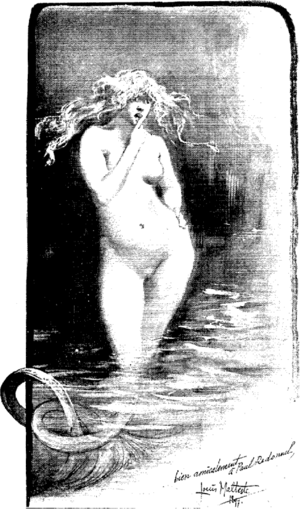
Une Fée des eaux, dédiée à Paul Redonnel
L'Ermitage est une revue littéraire française fondée à Paris par Henri Mazel en avril 1890 et qui disparut en janvier 1907.